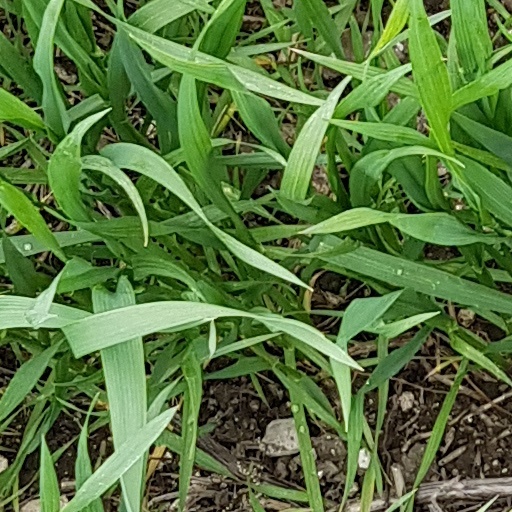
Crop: wheat